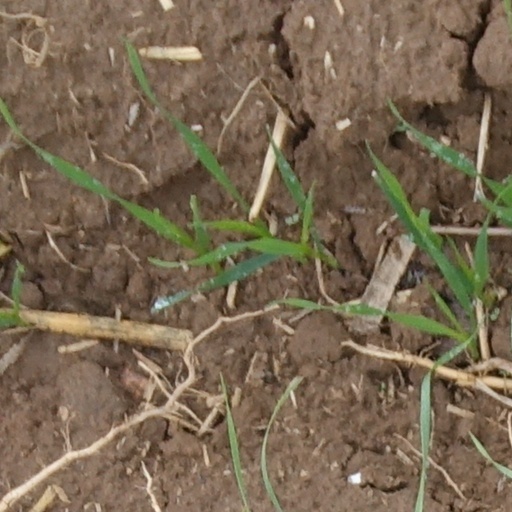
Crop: wheat